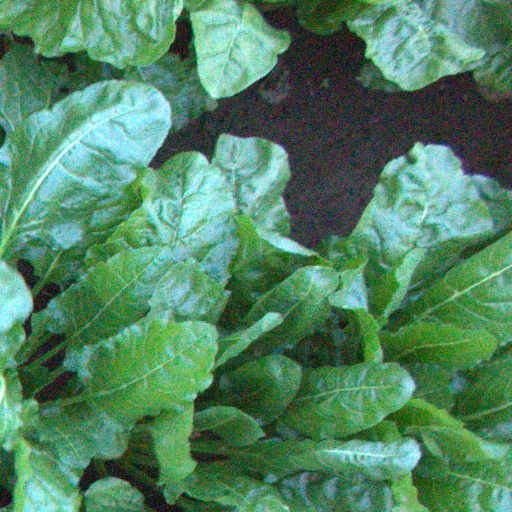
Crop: sugar beet